Cirencester branch line

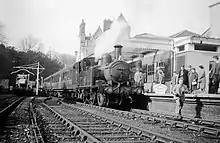
A railtour at Cirencester Town station in 1964

The Cirencester branch line was a five-mile-long single-track branch railway line in Gloucestershire, England that connected Cirencester to the main line at Kemble. It was opened by the Cheltenham and Great Western Union Railway (C&GWUR) in 1841. The main line was extended from Kemble to a junction near Gloucester in 1845, by the Great Western Railway (GWR) which had taken over the C&GWUR. The branch supported a busy passenger and goods business, but these declined in the 1930s, and closure was threatened in the 1950s. To reduce costs and maintain the viability of the line, lightweight four-wheel diesel railbuses were introduced, and they proved popular. Nevertheless, the line's decline was inexorable, passenger service closed in 1964 and the goods service ending the following year.